National Museum of Slovenia

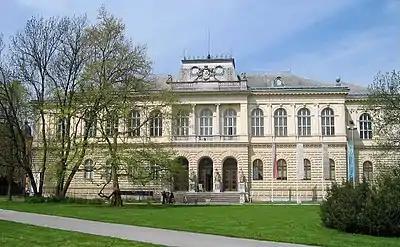
The Museum Building in Ljubljana where the National Museum of Slovenia and the Slovenian Museum of Natural History are located.

The National Museum of Slovenia is located in Ljubljana, the capital of Slovenia. It is located in the Center district of the city near Tivoli City Park. Along with the Slovenian Museum of Natural History, located in the same building, the National Museum of Slovenia is the country's oldest scientific and cultural institution. The museum has an extensive collection of archaeological artefacts, old coins and banknotes (in the numismatics department on the ground floor) and displays related to the applied arts. In 2021 it's been given the golden Order for Exceptional Merits by the president of Slovenia, Borut Pahor.